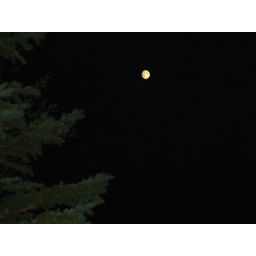
I like the way the tree in the foreground has a few stark green branches showing (from the flash of my camera).